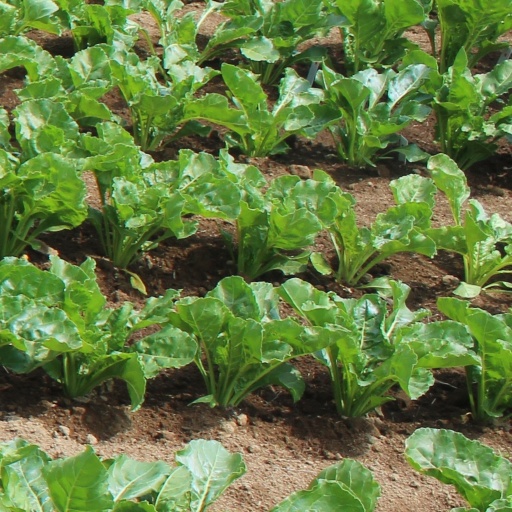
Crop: sugar beet